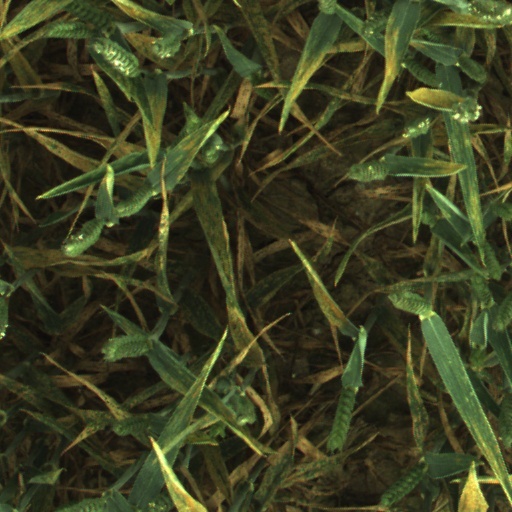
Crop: wheat